Gina Gershon

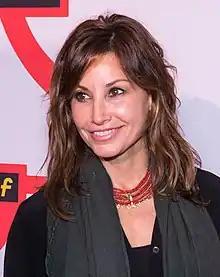
Gershon in 2018

Gina L. Gershon (born June 10, 1962) is an American actress and singer. She has starred in such films as "Cocktail" (1988), "Red Heat" (1988), "Showgirls" (1995), "Bound" (1996), "Face/Off" (1997), "The Insider" (1999), "Demonlover" (2002), "P.S. I Love You" (2007), "Five Minarets in New York" (2010), "Killer Joe" (2011), and "House of Versace" (2013). She has also had supporting roles in FX's "Rescue Me" and HBO's "How to Make It in America". Additionally, she portrayed Jughead's mom Gladys Jones on The CW teen drama series "Riverdale" and Lauren Bloom's mother Jeanie Bloom on the NBC medical series "New Amsterdam".